2015–16 Wisconsin Badgers men's basketball team

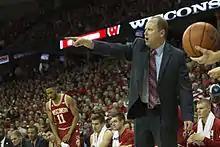
Greg Gard coaching the Badgers at the last home game of the season against Michigan

The first major news of the 2015–16 season came on June 29, 2015, when head coach Bo Ryan announced he would retire at the end of the season. However, on August 13, he backed away from his previous announcement, saying he will make a final decision by the end of 2015. He also said that he could coach some more seasons. The 2015–16 season might not be his final year.